Rahm Emanuel

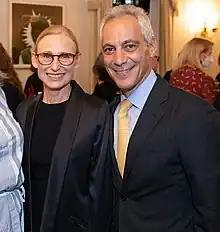
Emanuel and his wife, Amy Rule, in 2022

Emanuel was described as generally liberal on social issues in 2008. He has maintained a 100-percent pro-choice voting record and is a strong supporter of gun control, rated "F" by the NRA in December 2003. He strongly supported the banning of numerous rifles based upon "sporting purposes" criteria in 1998.